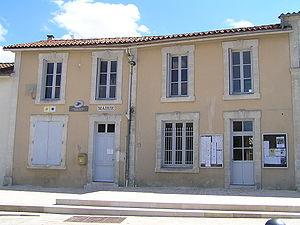
mairie de Brettes
Brettes est une commune du sud-ouest de la France, située dans le département de la Charente.